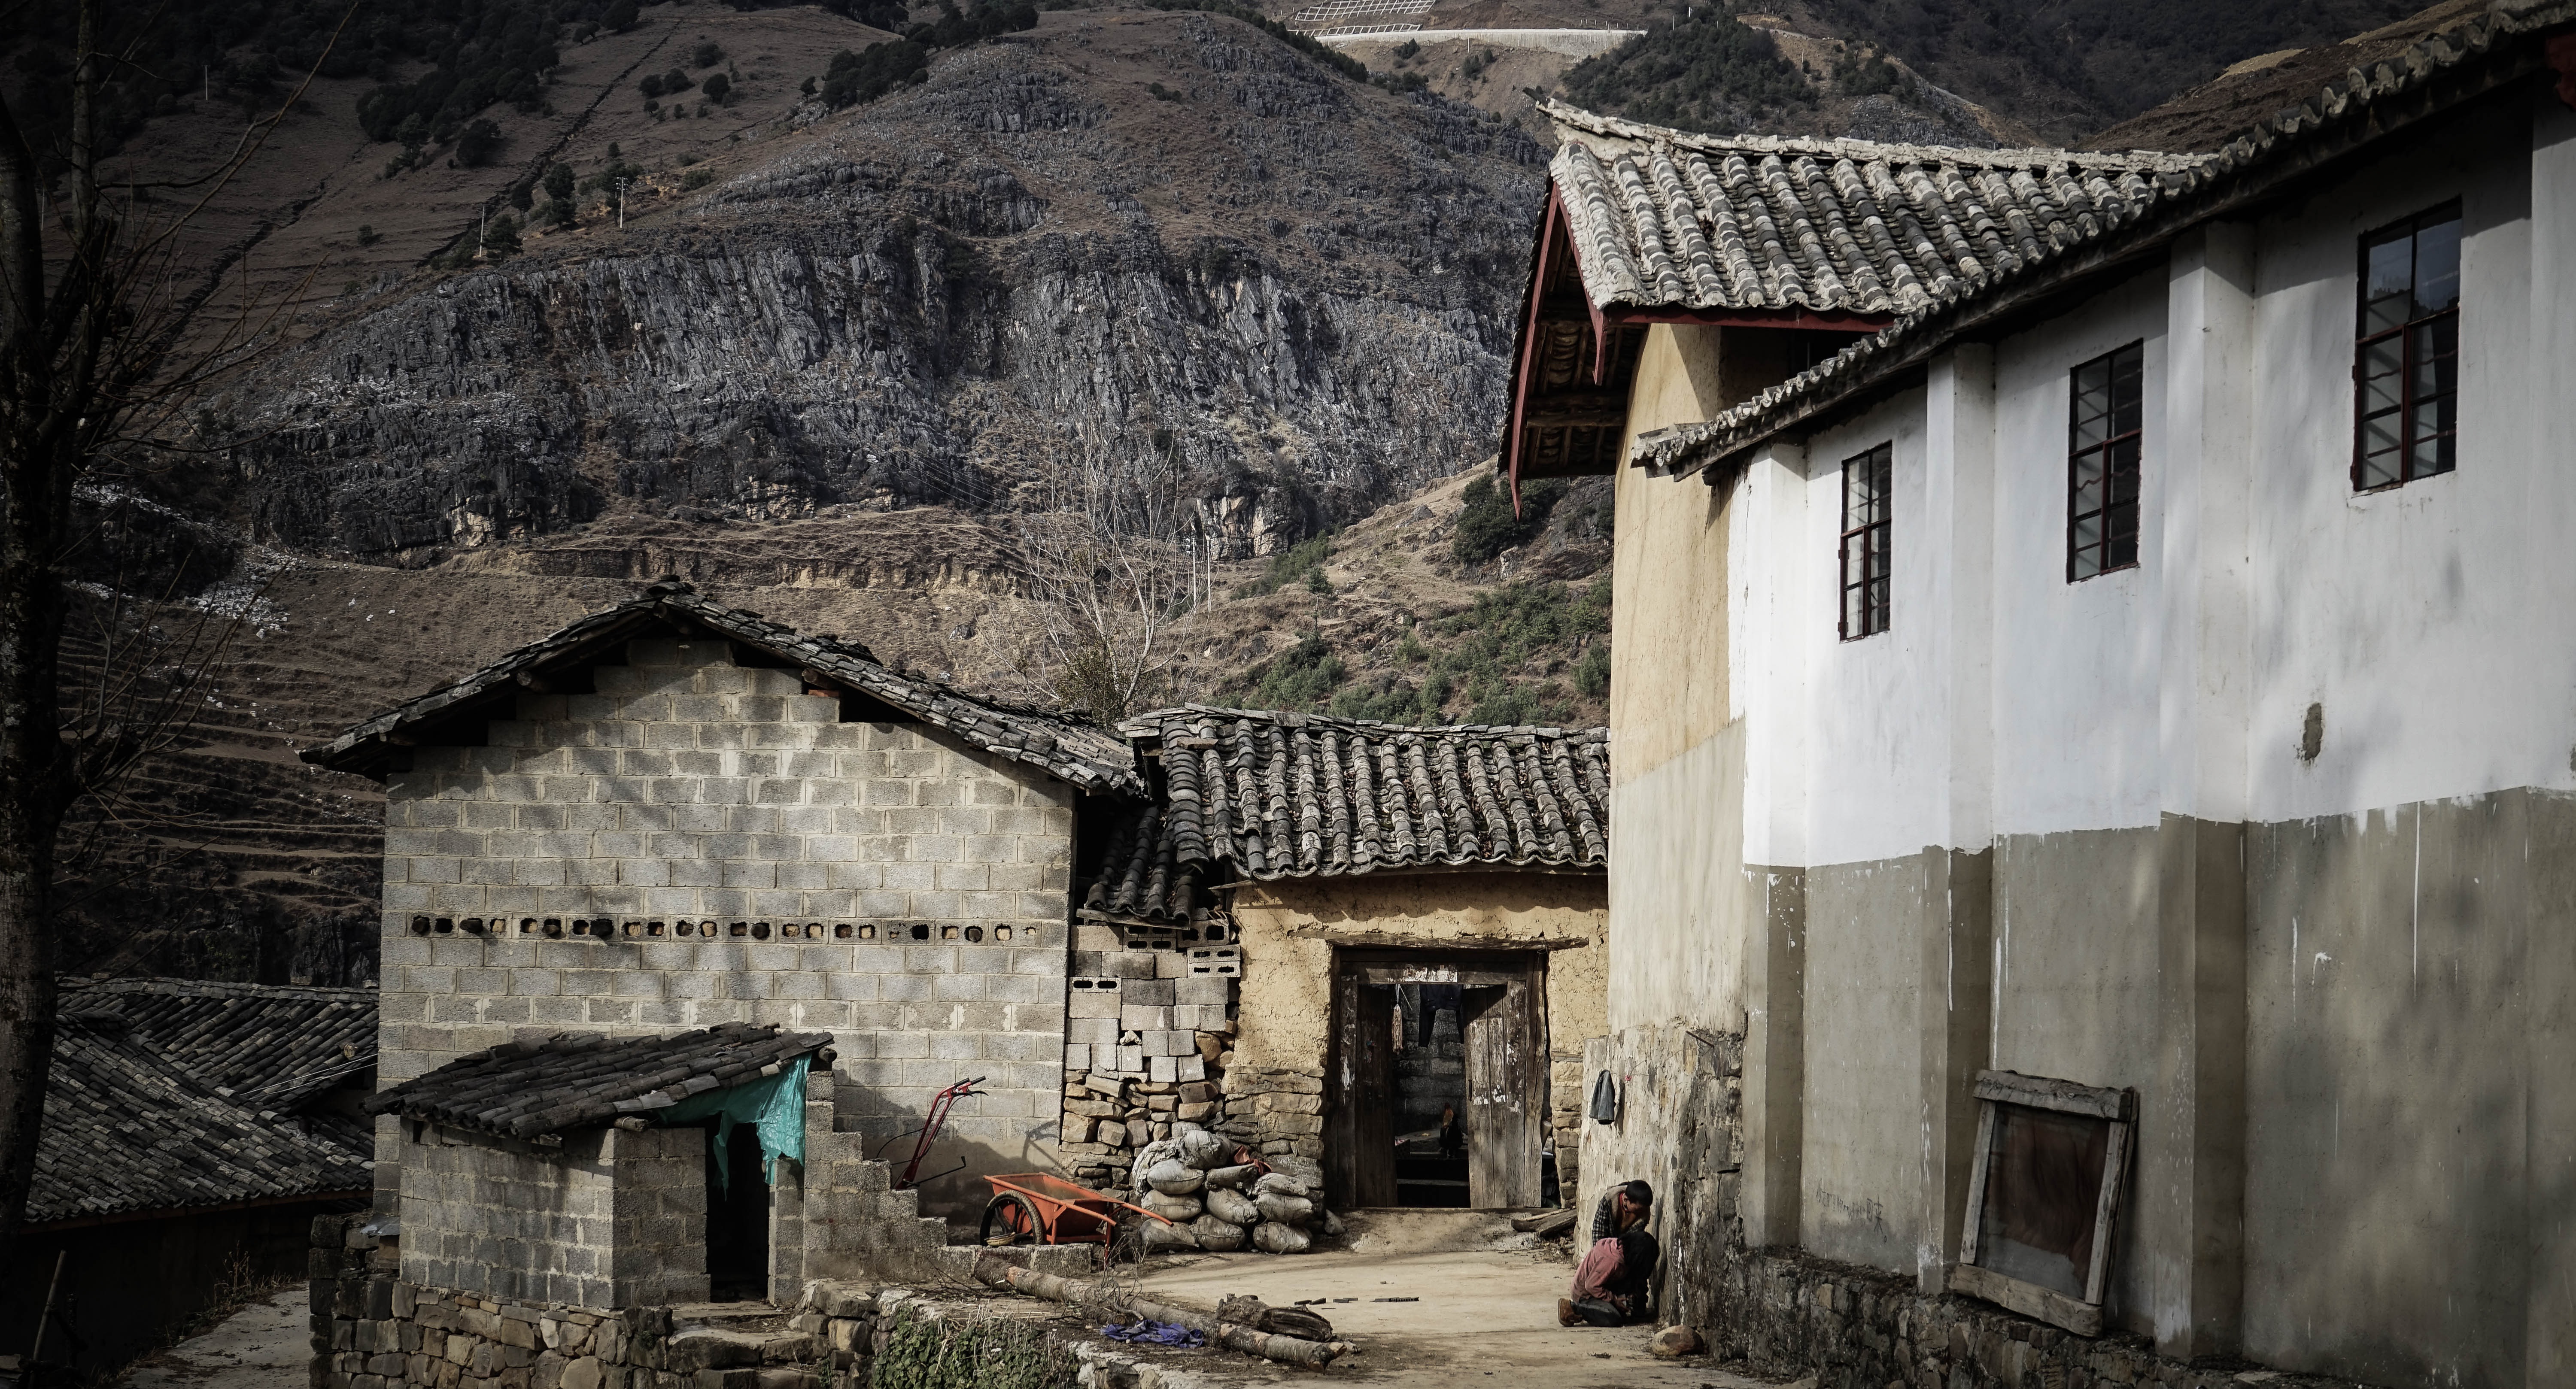
mountain, countryside, house, town, old, alley, home, wall, valley, village, shack, rural, cottage, ruins, infrastructure, rural area, ancient history, human settlement